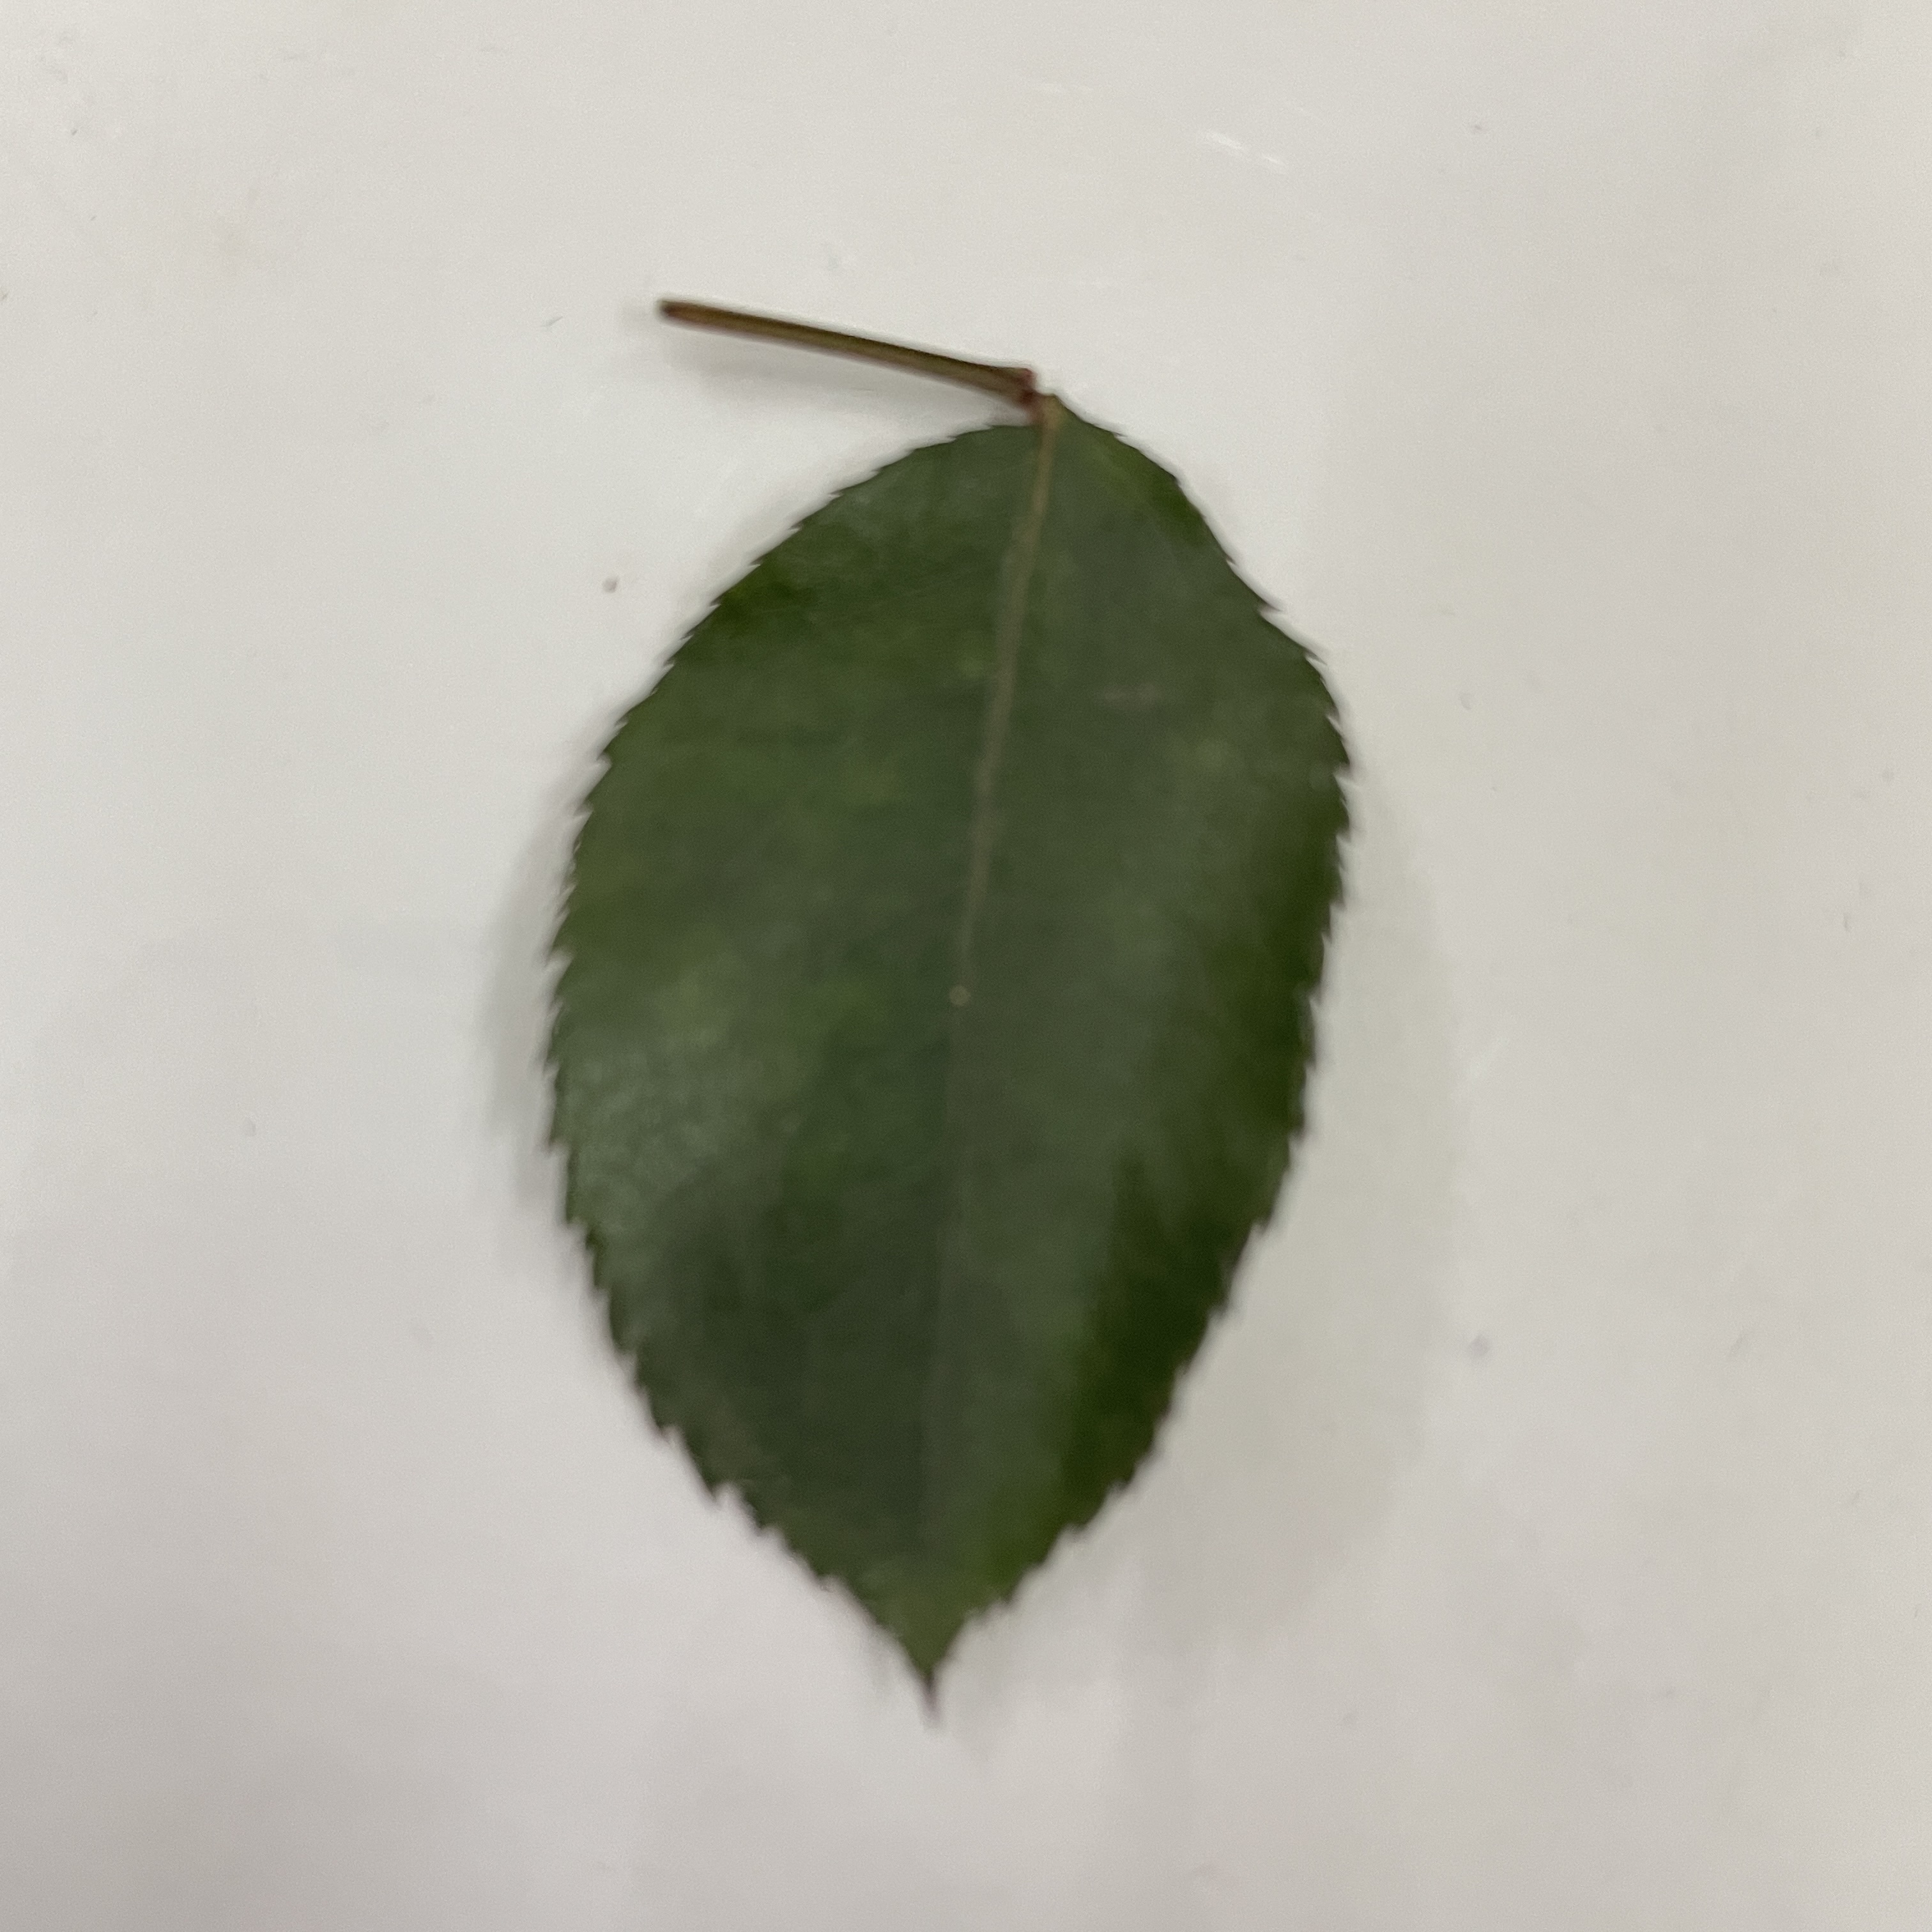
Label: Healthy Leaf